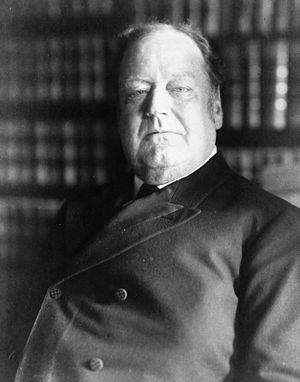
Edward Douglass White, Jr., né le 3 novembre 1845 à Thibodaux et mort le 19 mai 1921 à Washington, est un juge et homme politique américain.
Le juge en chef des États-Unis est le plus haut magistrat du système judiciaire fédéral américain et le président de la Cour suprême des États-Unis.